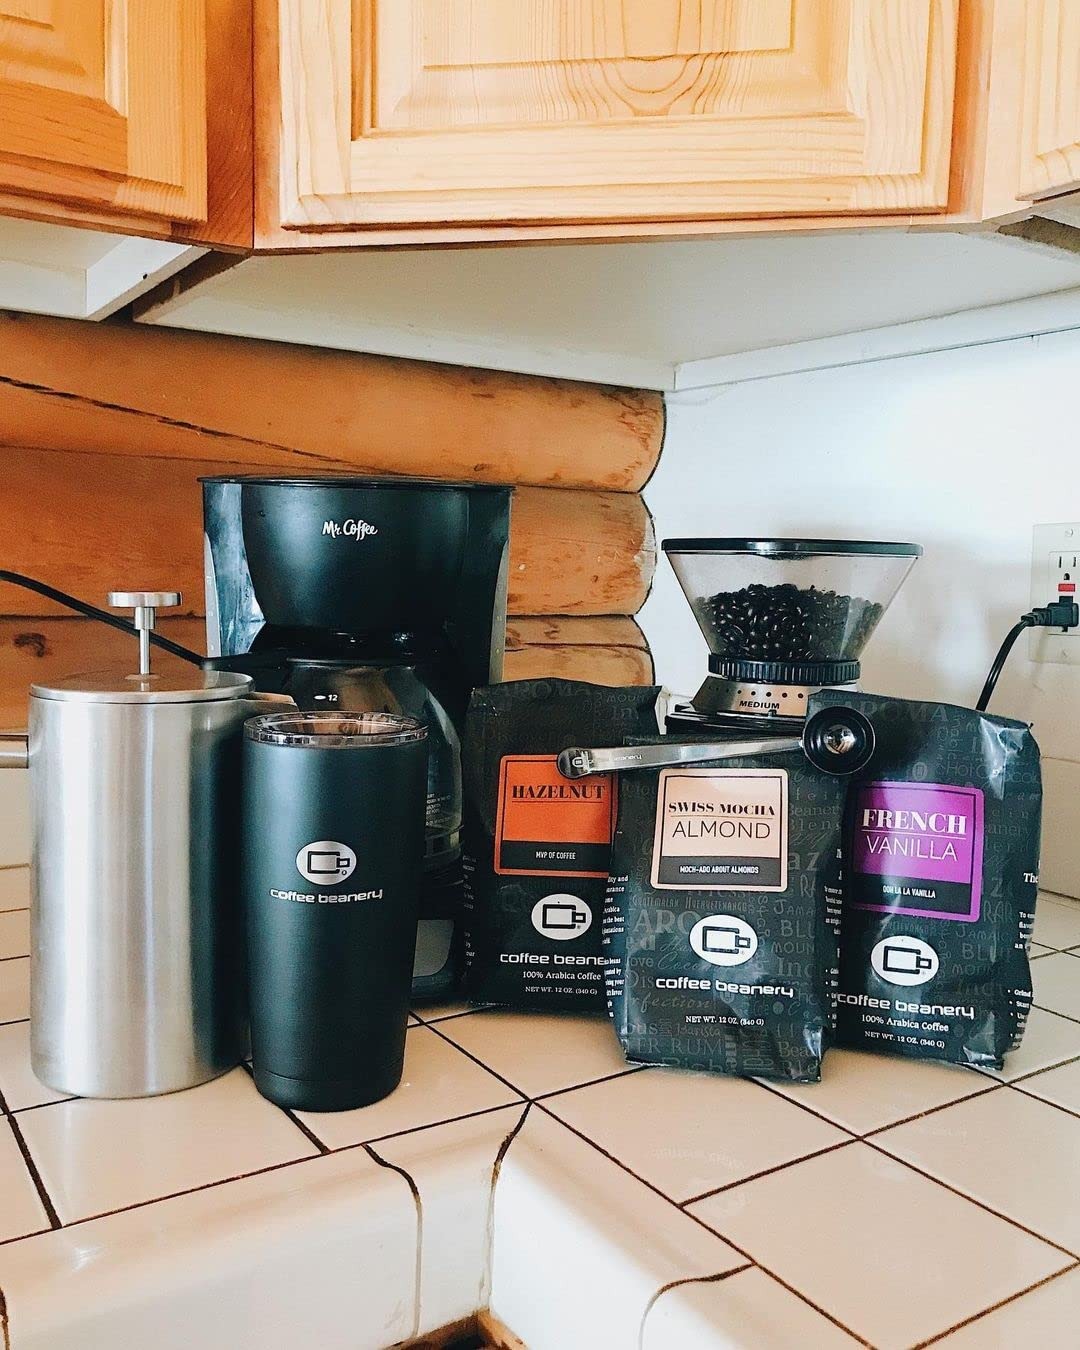
Item Name: Chocolate Marshmallow Flavored Coffee SWP Decaf, Specialty Arabica Coffee, Medium Roast, 12 ounce, Coarse
Value: 12.0
Unit: Ounce

Price: 16.99